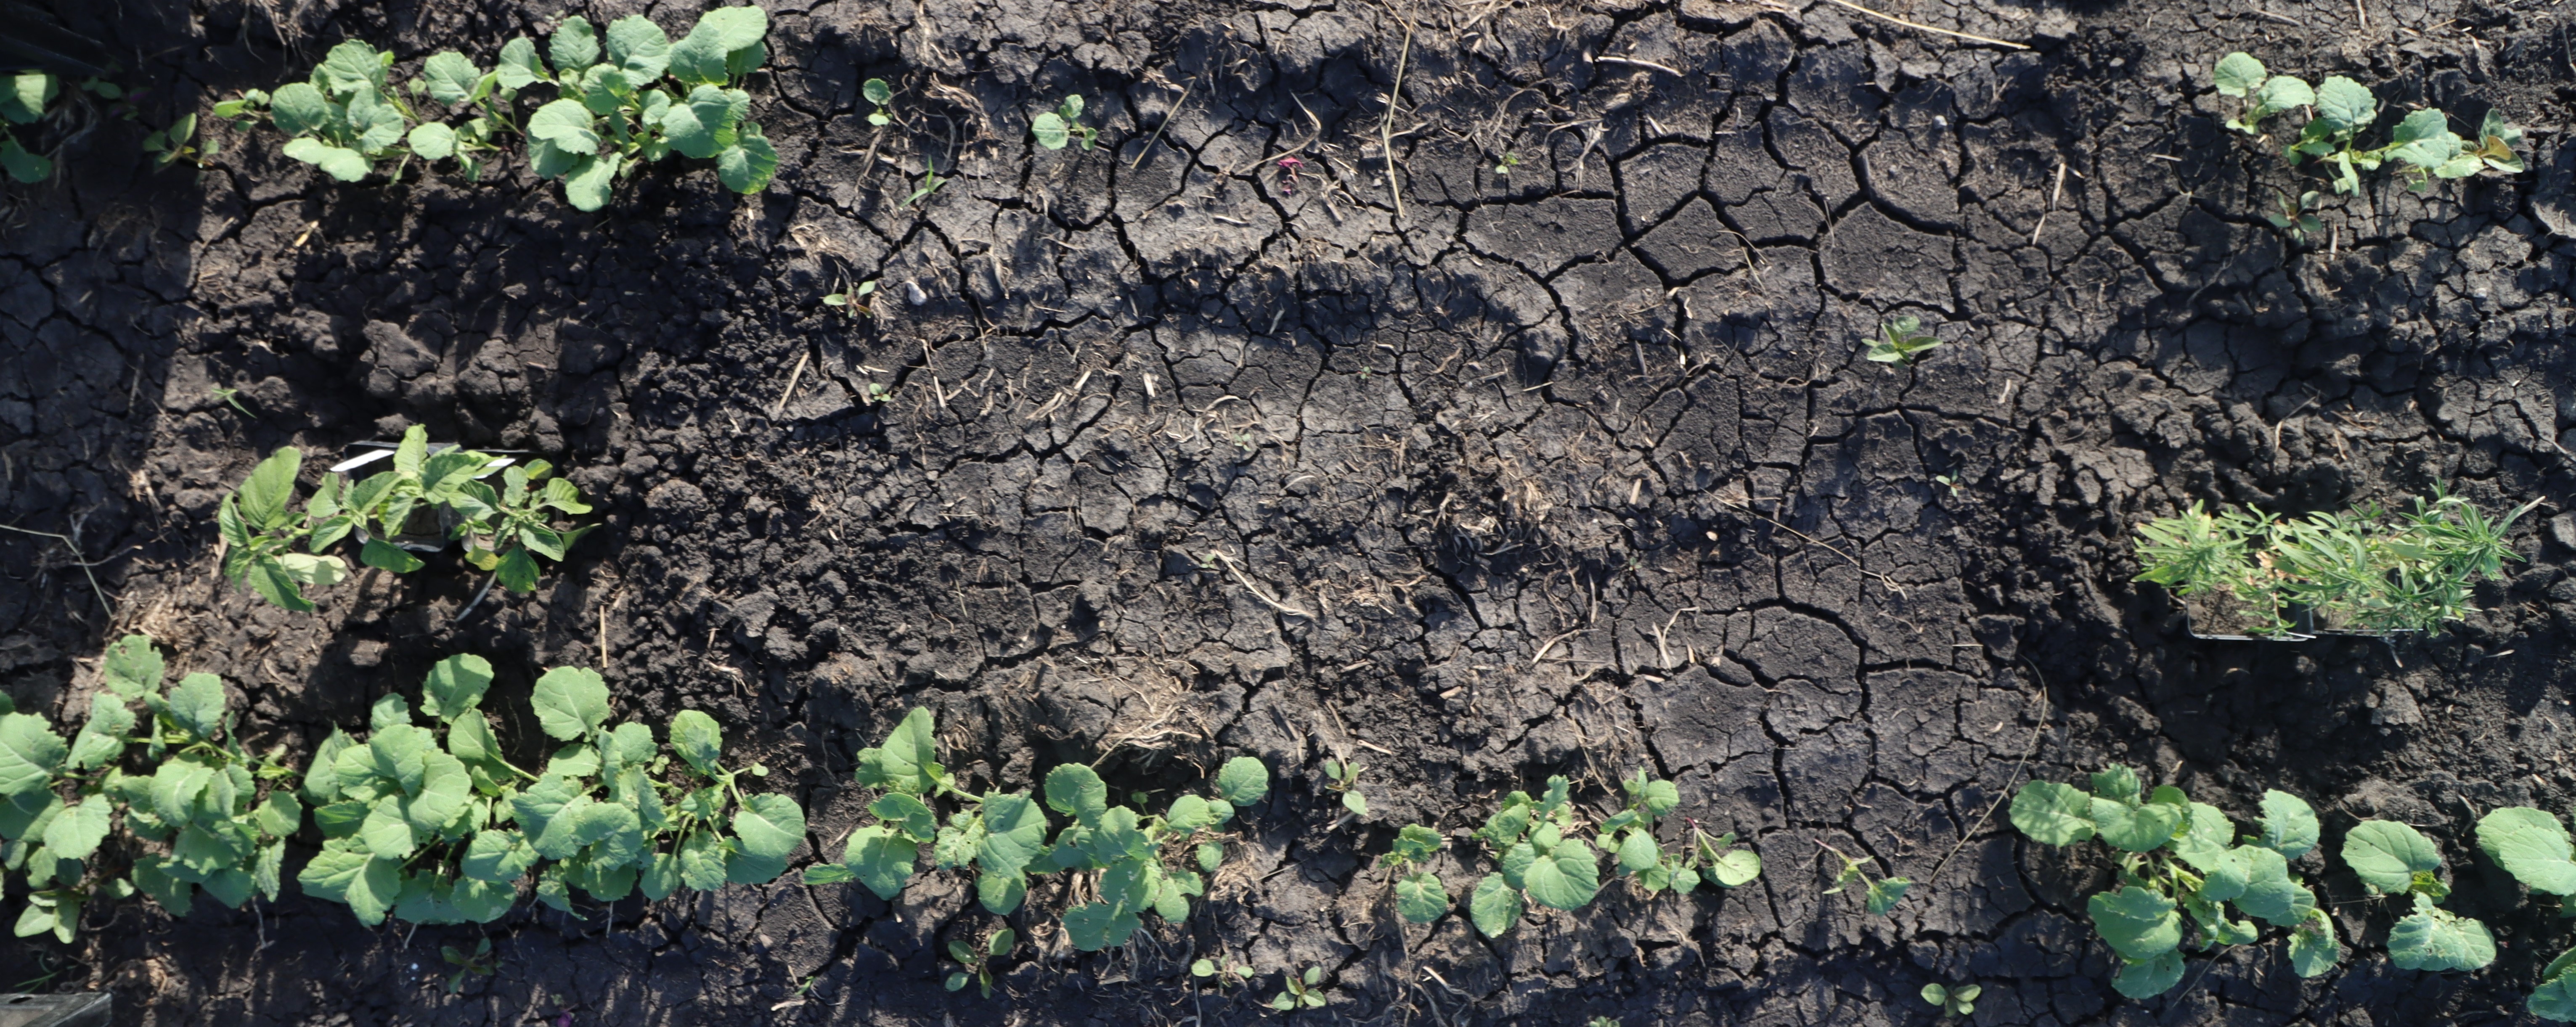
Crop: Canola
Objects: Redroot Pigweed, Redroot Pigweed, Redroot Pigweed, Kochia, Kochia, Canola, Canola, Canola, Canola, Canola, Canola, Canola, Canola, Canola, Canola, Canola, Canola, Canola, Canola, Canola, Canola